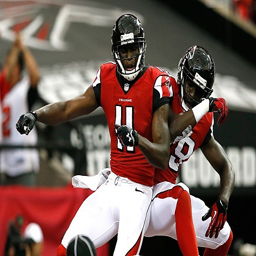
american football team : players to watch against sports team